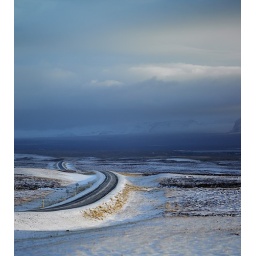
The road to Thingvellir in winter, lake Thingvallavatn in background